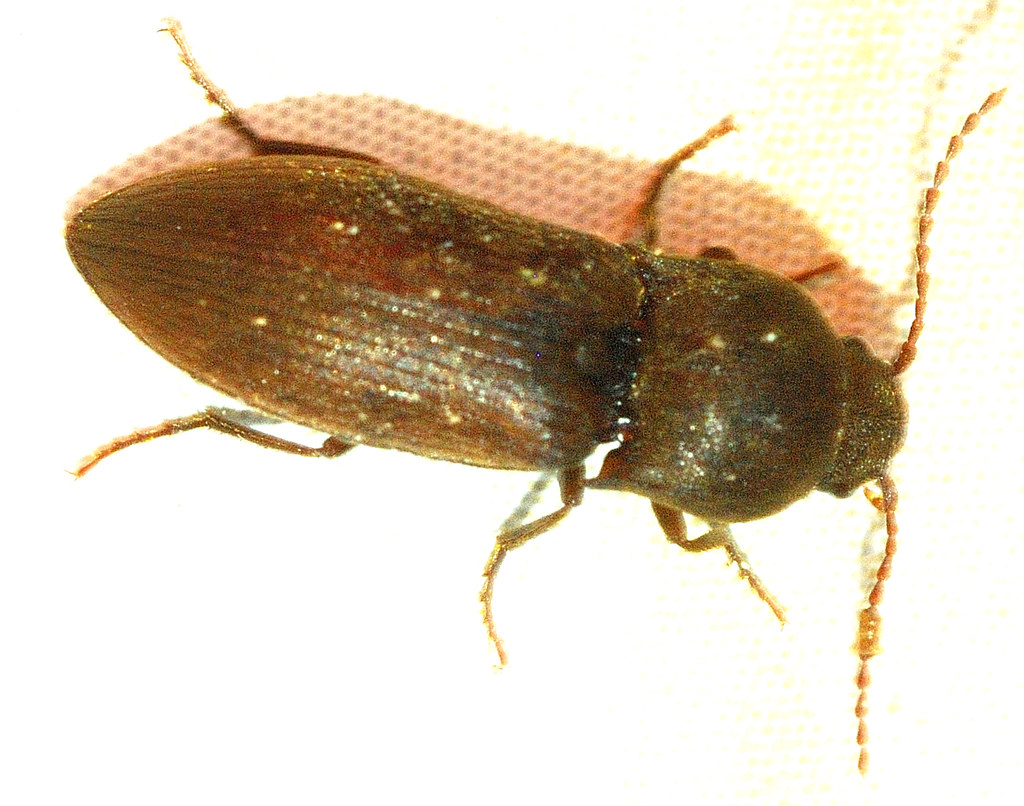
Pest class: clickbeetles_wireworms